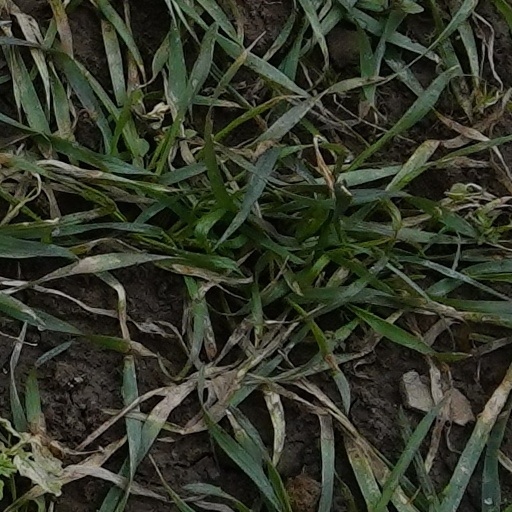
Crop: wheat